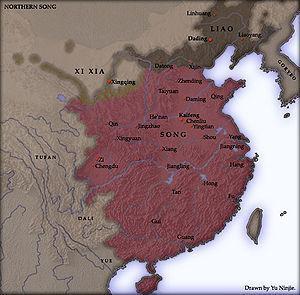
Les guerres entre les dynasties Jin et Song sont une série de conflits qui opposent les Jürchens de la dynastie Jin aux chinois de la dynastie Song. En 1115, les Jürchens se rebellent contre leurs souverains, les Khitans de la dynastie Liao et proclament le début de la dynastie Jin. Très vite, ils s'allient avec les Song, qui sont des ennemis des Liao depuis des décennies. D'après les termes de l'alliance, les Jin doivent rendre aux Song des territoires du nord de la Chine que les Liao contrôlent depuis 938. Cependant, la défaite rapide des Jurchens combinée avec les échecs militaires des Song font que les Jin sont, finalement, réticents à céder ces territoires. À la suite de l’échec des négociations, les relations entre les deux dynasties se tendent et en novembre 1125, les Jurchens attaquent les Song en envoyant une armée marcher sur Taiyuan et une autre sur Kaifeng, la capitale des Song.
"Avant l'époque moderne, les relations étrangères de la Chine impériale sont fondées sur la théorie voulant que L'Empire chinois est le Céleste Empire, le centre du monde civilisé et l’empereur de Chine le chef de ce monde civilisé. Tous les autres États sont censés verser un tribut à la Chine ou être ses vassaux. Théoriquement, les terres autour de la capitale impériale sont réparties en cinq zones circulaires qui bénéficient à différents degrés de l’influence bienveillante du fils du ciel et qui vont de la plus civilisée, le centre, à la plus ""barbare"", la plus externe,